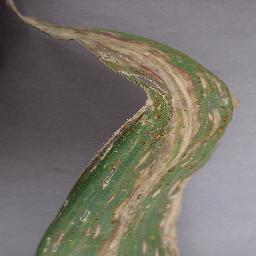
Label: Corn___Cercospora_leaf_spot Gray_leaf_spot